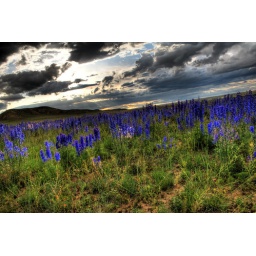
This is a field of beautiful blue wildflowers by my house near Casper Wyoming.